First Parish of Sudbury

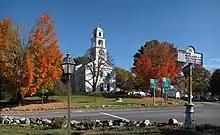
First Parish Meetinghouse

The original meetinghouse on the site, built in 1723, was the first building in the Sudbury Center Historic District. The current meetinghouse is prominent at the center of the district.